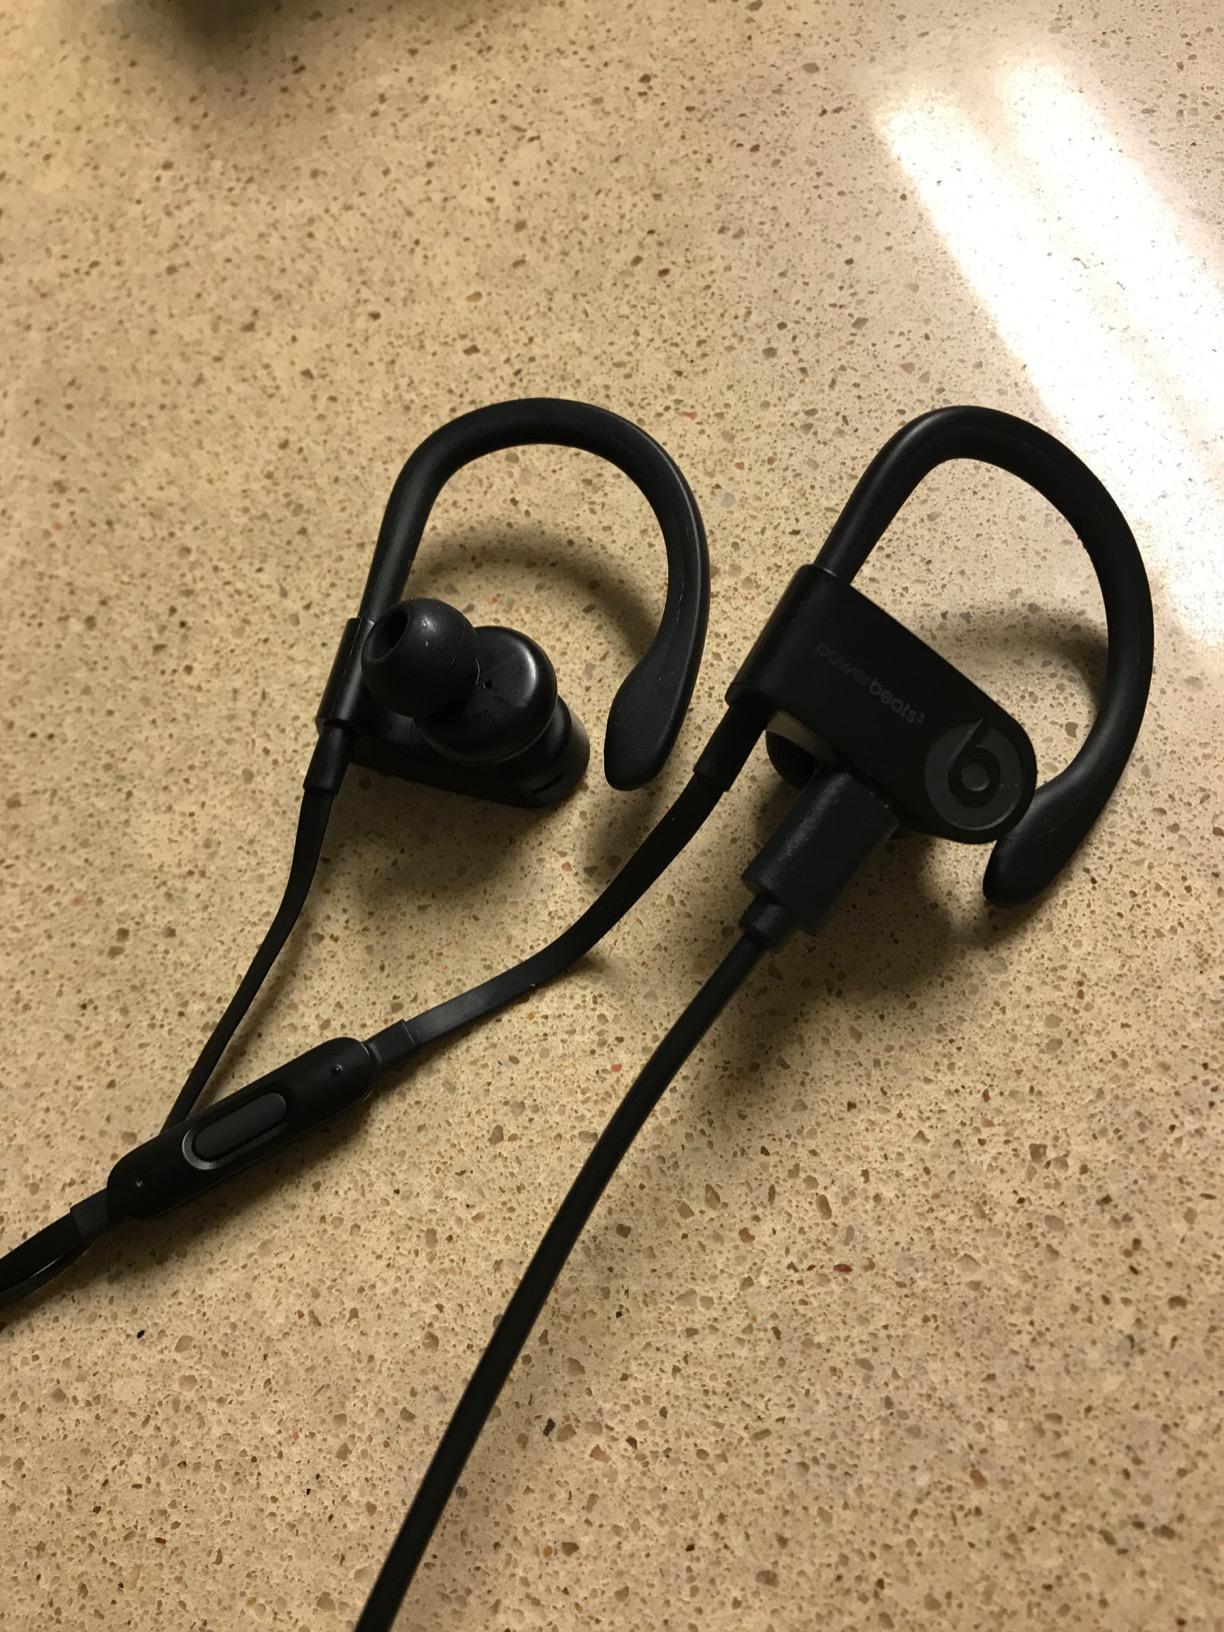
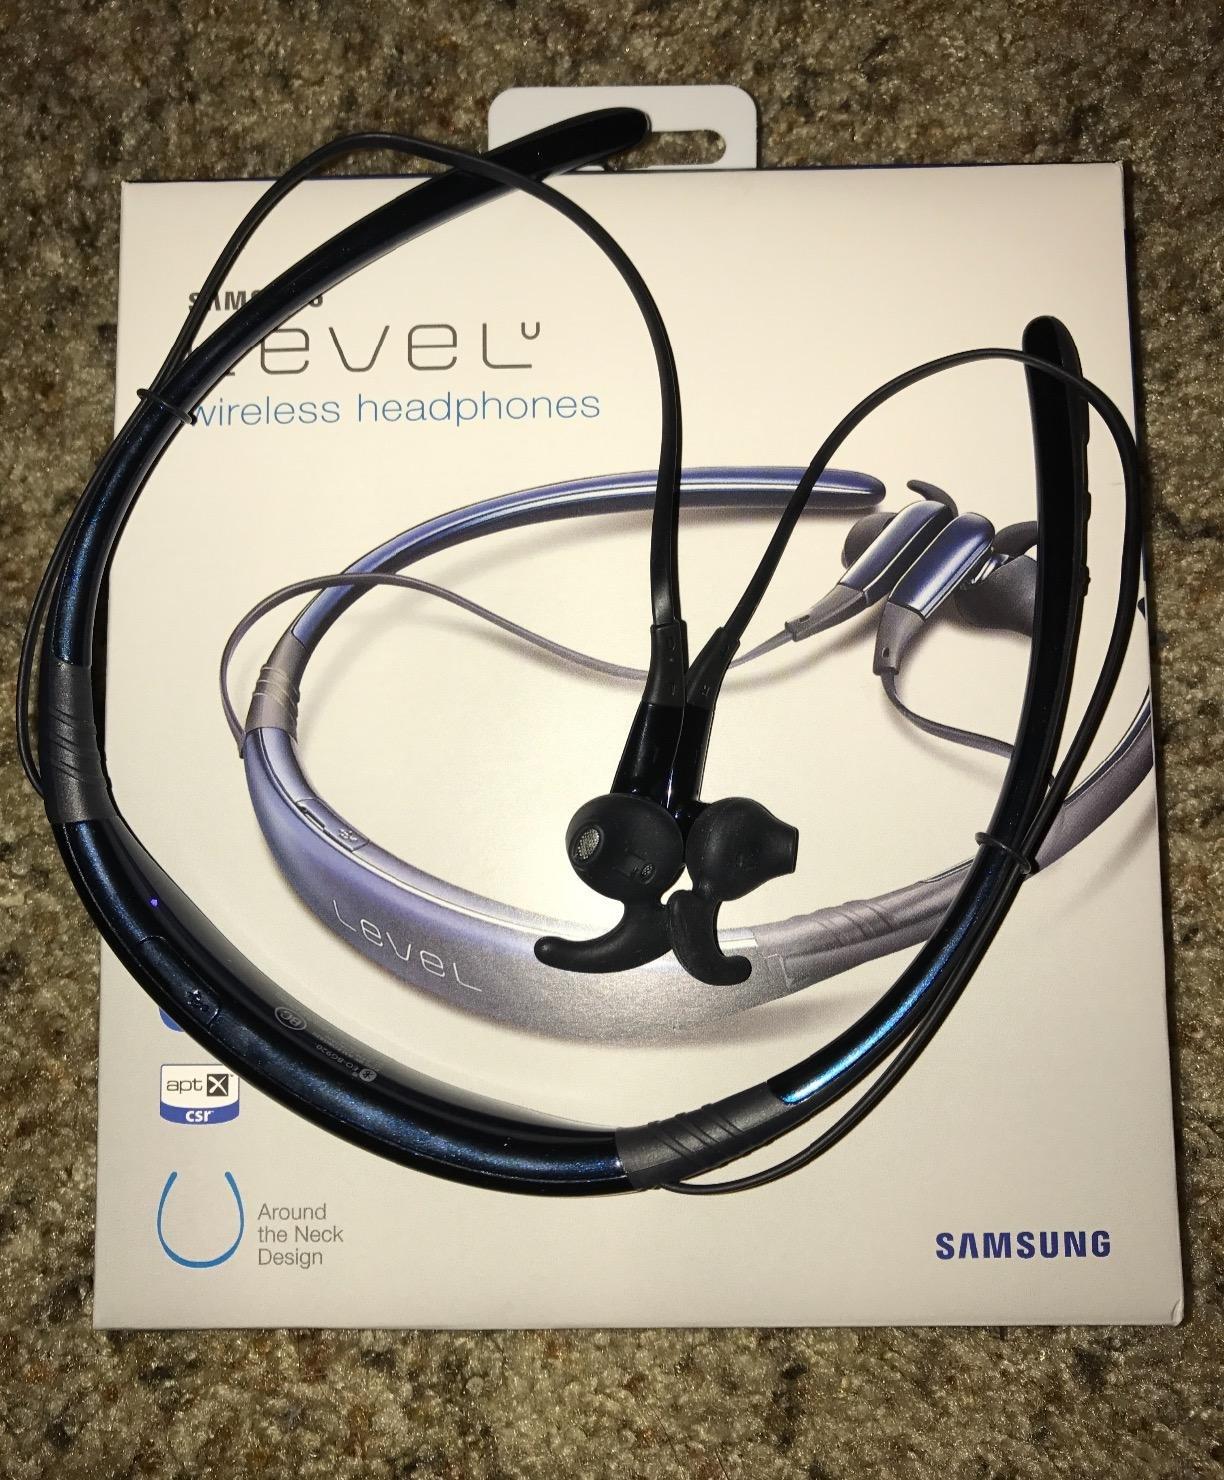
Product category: headphones
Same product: no